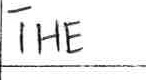
Label: the